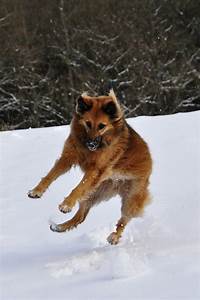
Label: dog